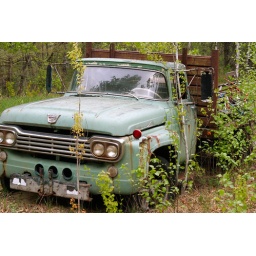
A rusty truck back in the woods just off the course